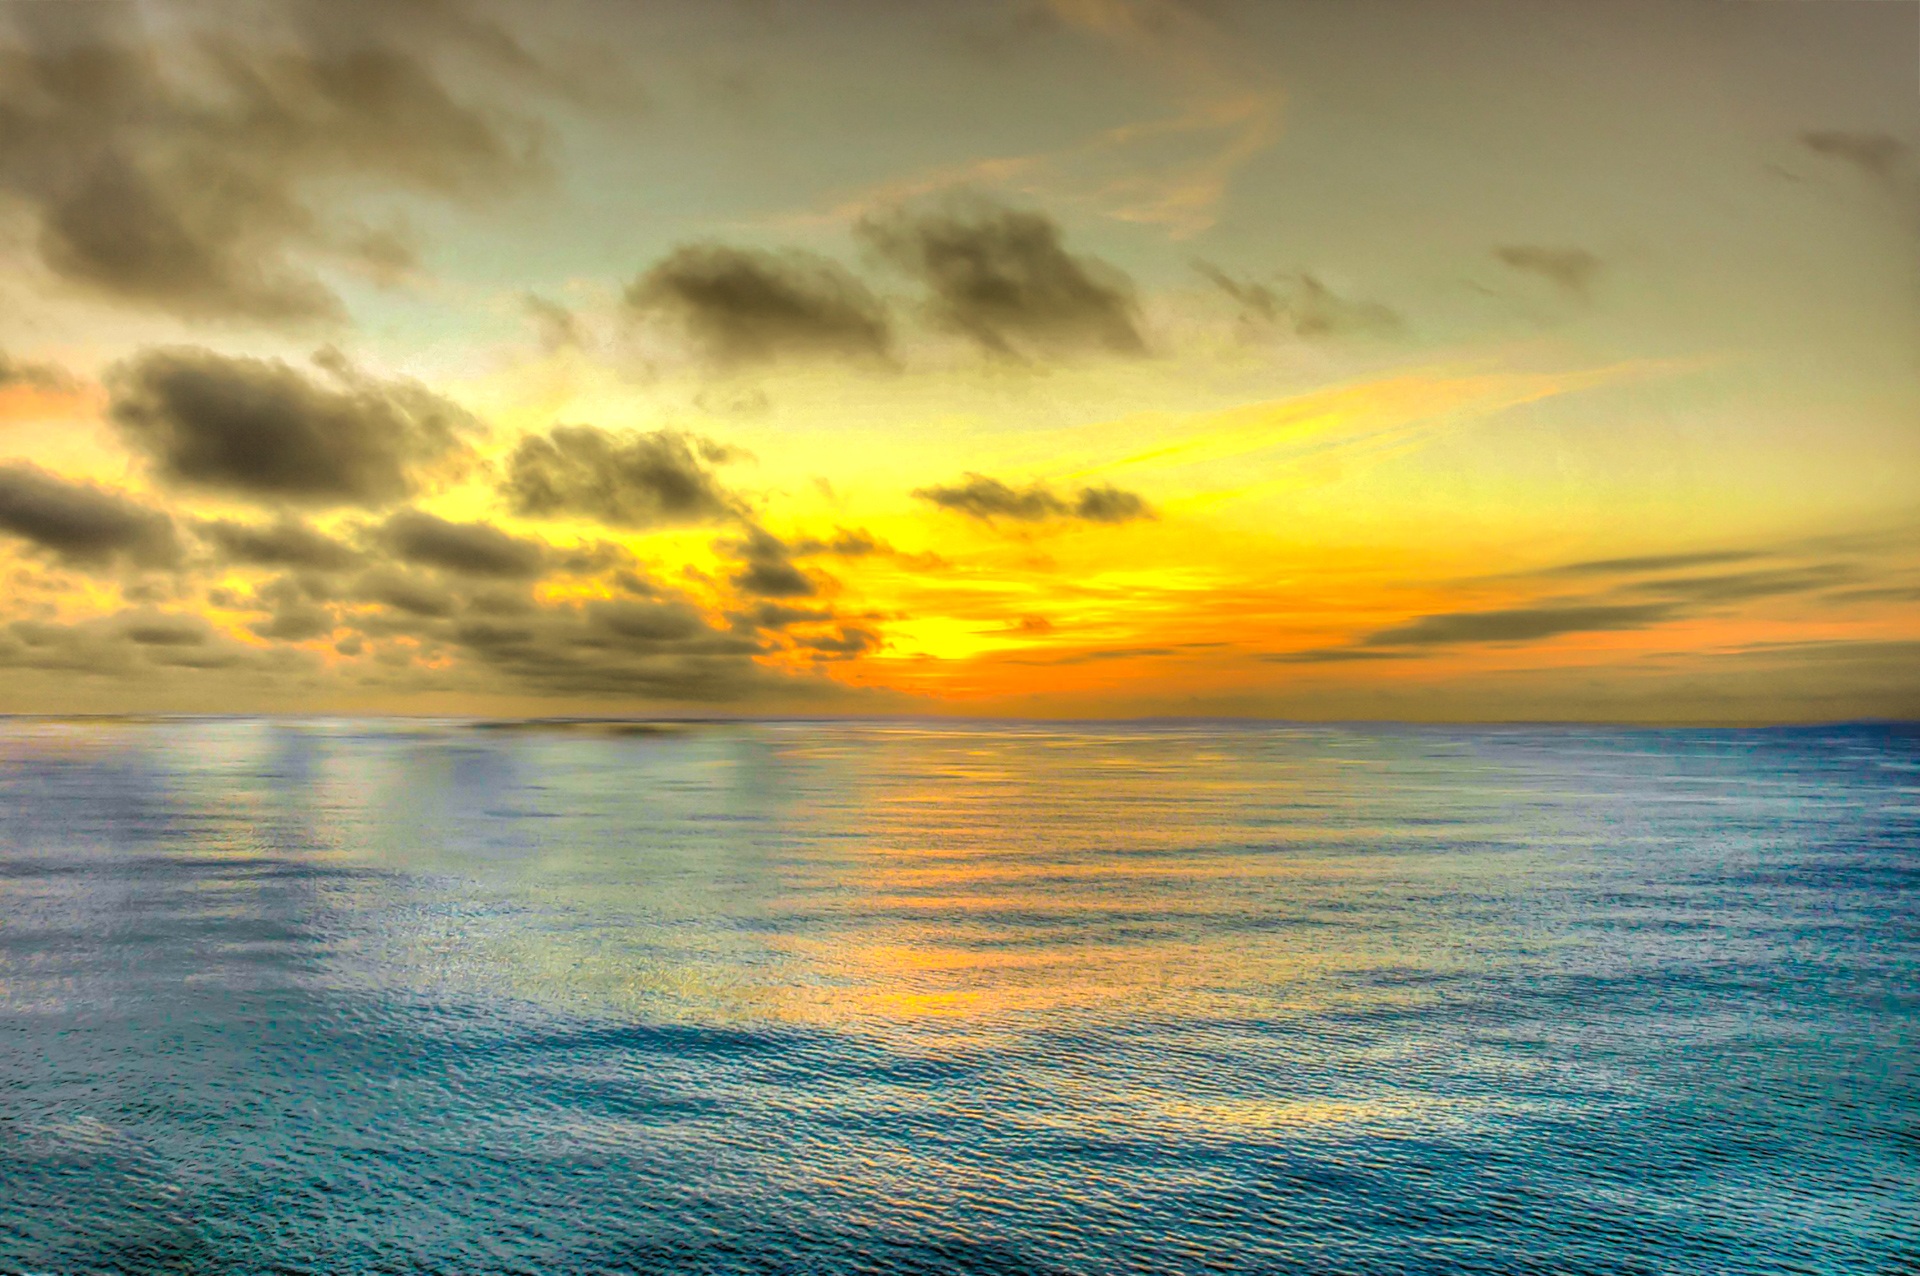
beach, sea, coast, ocean, horizon, cloud, sky, sun, sunrise, sunset, sunlight, morning, shore, wave, dawn, atmosphere, dusk, mediterranean, clouds, mood, abendstimmung, atmospheric, afterglow, wind wave